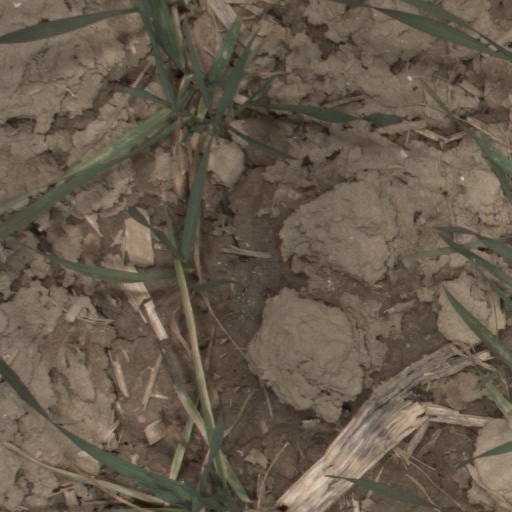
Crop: wheat